United Armenia

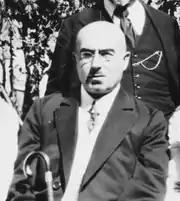
Armenia's Prime Minister Alexander Khatisian declared the formal unification of the Armenian lands in 1919.

The Armenian National Council declared the independence of the Armenian provinces on 28 May 1918. It was recognized by the Ottoman Empire by the Treaty of Batum on 4 June 1918. After its defeat in World War I, the Ottoman Empire and the Allies signed the Armistice of Mudros by which the Turkish troops left the Caucasus and by 1919 the Republic of Armenia established control over the former Kars Oblast, the city of Iğdır and its surrounding territory, including Mount Ararat.